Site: brandenburg
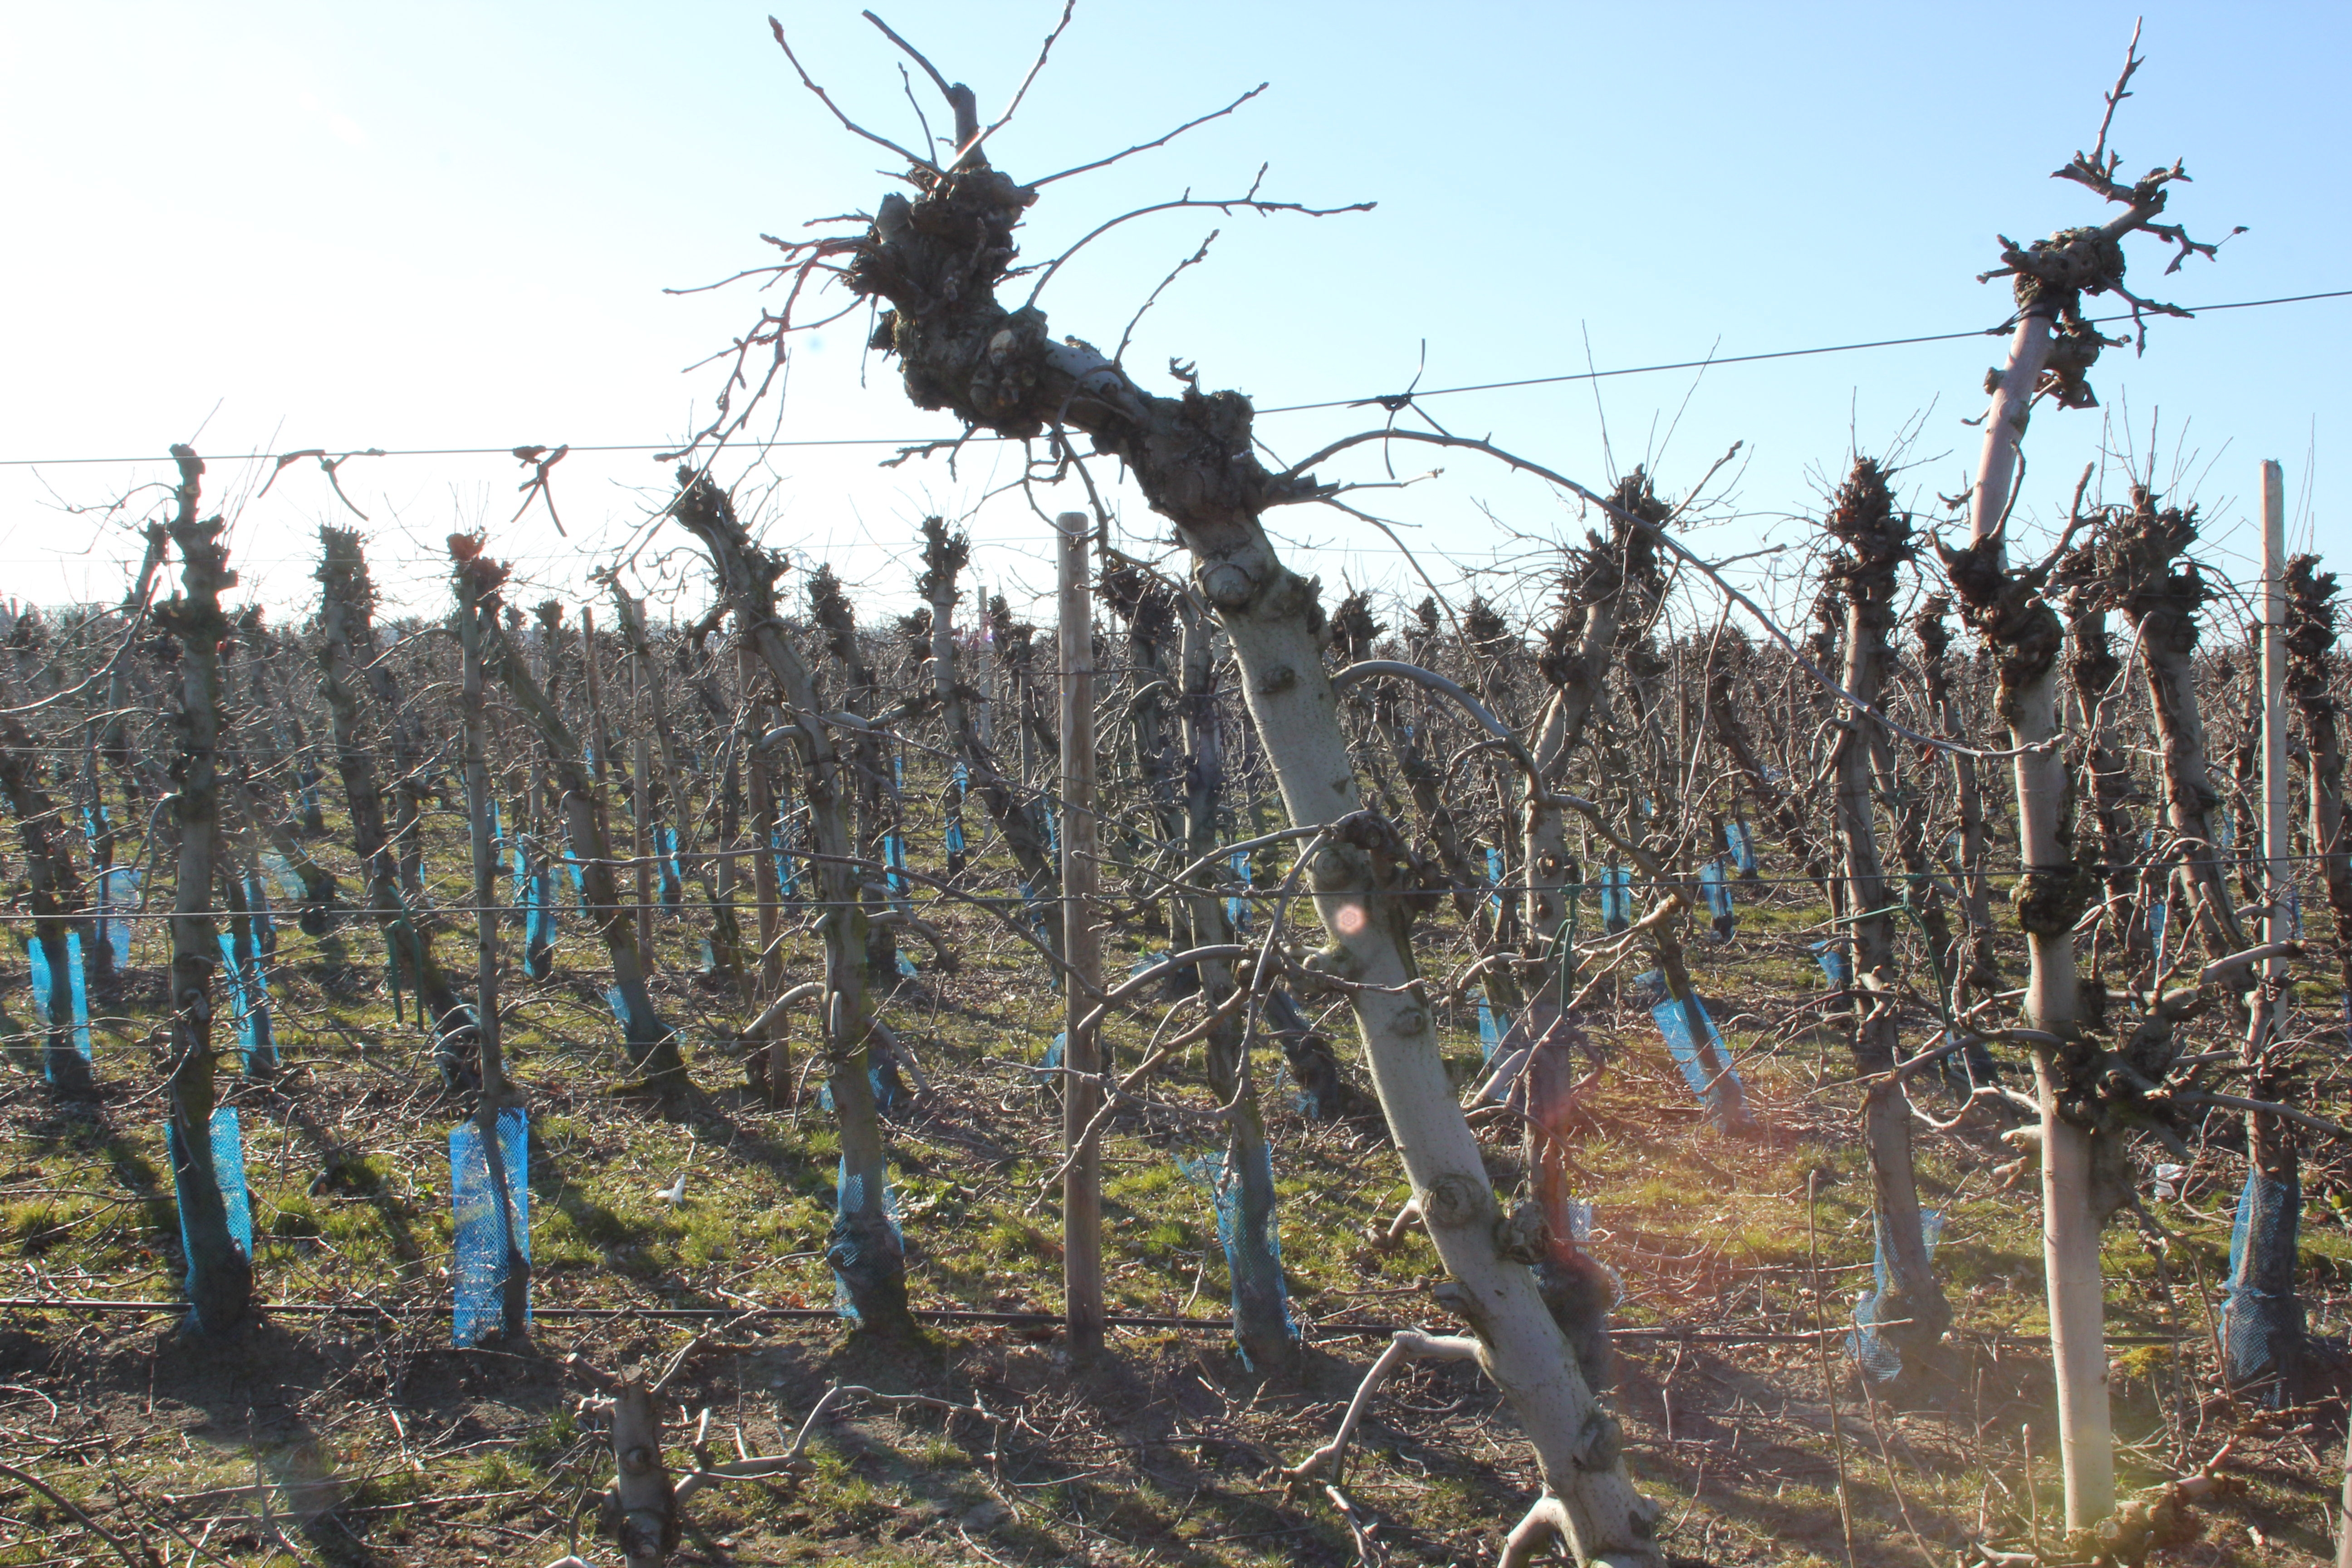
Growth stage (BBCH 03): Bud development